Case Black

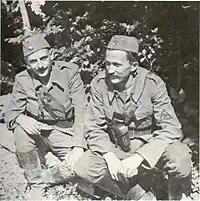
Commanders of 1st Proletarian Division Koča Popović and Danilo Lekić during battle of Sutjeska

On 9 June Tito was nearly killed on Milinklade when a bomb fell near the leading group, wounding him in the arm. The popular post-war report of the event credited Tito's German shepherd dog Luks, for sacrificing his life to save Tito's. Captain William F. Stewart (a Special Operations Executive operative who was parachuted into Tito's headquarters alongside Captain William Deakin during May) was also killed by the explosion.